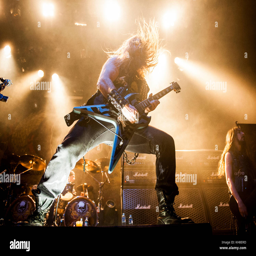
the heavy metal band performs a live concert at person .